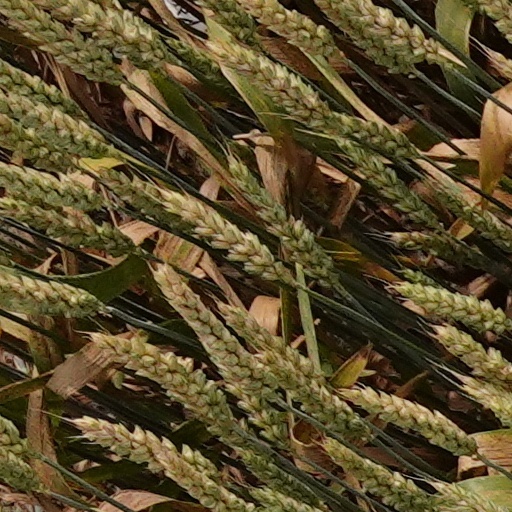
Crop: wheat